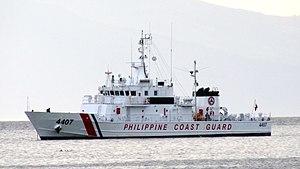
La classe Parola est une série de dix patrouilleurs construite par le chantier naval Japan Marine United Yokohama au Japon pour la Garde côtière philippine. Les navires sont une version de développement du navire de patrouille de classe Bizan de la Garde côtière du Japon. Les navires sont officiellement classés comme navires d'intervention multirôles.